Archery at the 2012 Summer Olympics – Women's individual

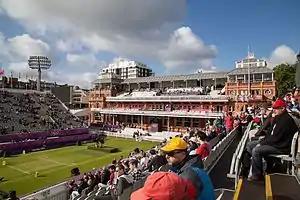
The Lord's Pavilion at Lord's Cricket Ground provided the backdrop for the London 2012 archery competitions.

In a preview of the archery competitions published a couple of weeks before the beginning of the Games, the "Korea Herald" expressed some reservation about the chances of a South Korean victory in the women's individual event. Although they suggested the women's team should be "supremely confident" of a gold medal in their event, the failure to win the individual gold medal in 2008 and the rise of India's Deepika Kumari were highlighted as concerns going forward into the event. Kumari, who was cited by the "Hindustan Times" as India's best chance at winning an individual archery medal, in turn was confident that her experience against the Koreans in Archery World Cup matches would serve her well. Speaking at a ceremony marking the departure of athletes to London, she added that her recently acquired status of world number one would only be justified if she came away from the Games having earned an Olympic medal.